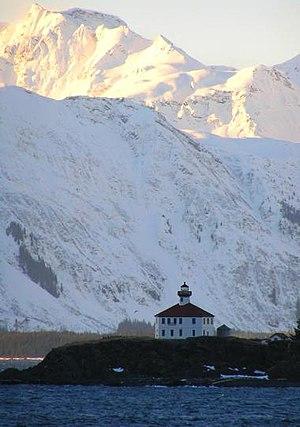
Le phare d’Eldred Rock est un phare situé sur le canal Lynn, en Alaska. C'est le dernier des phares construits en Alaska entre 1902 et 1906. Il est inscrit au Registre national des lieux historiques depuis 1975.